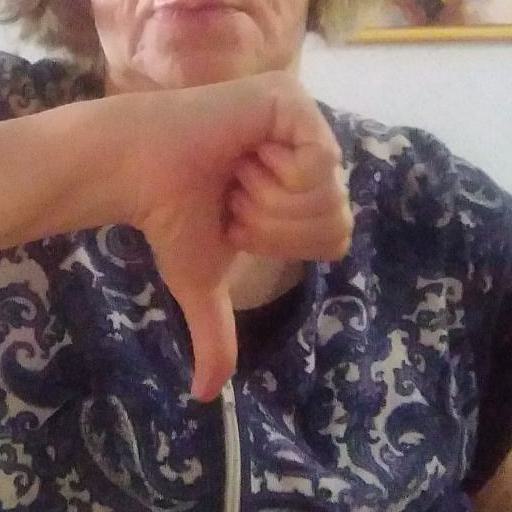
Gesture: dislike